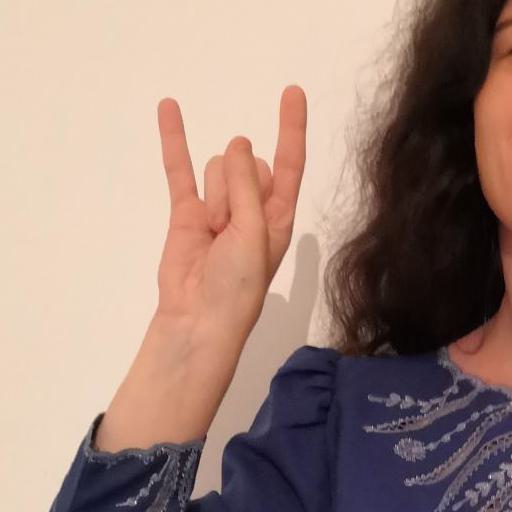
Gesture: rock